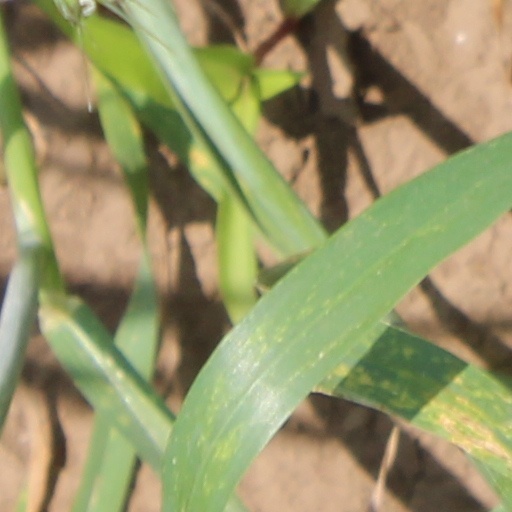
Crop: wheat